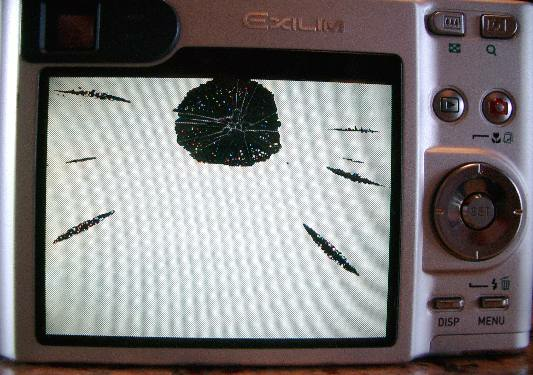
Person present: No